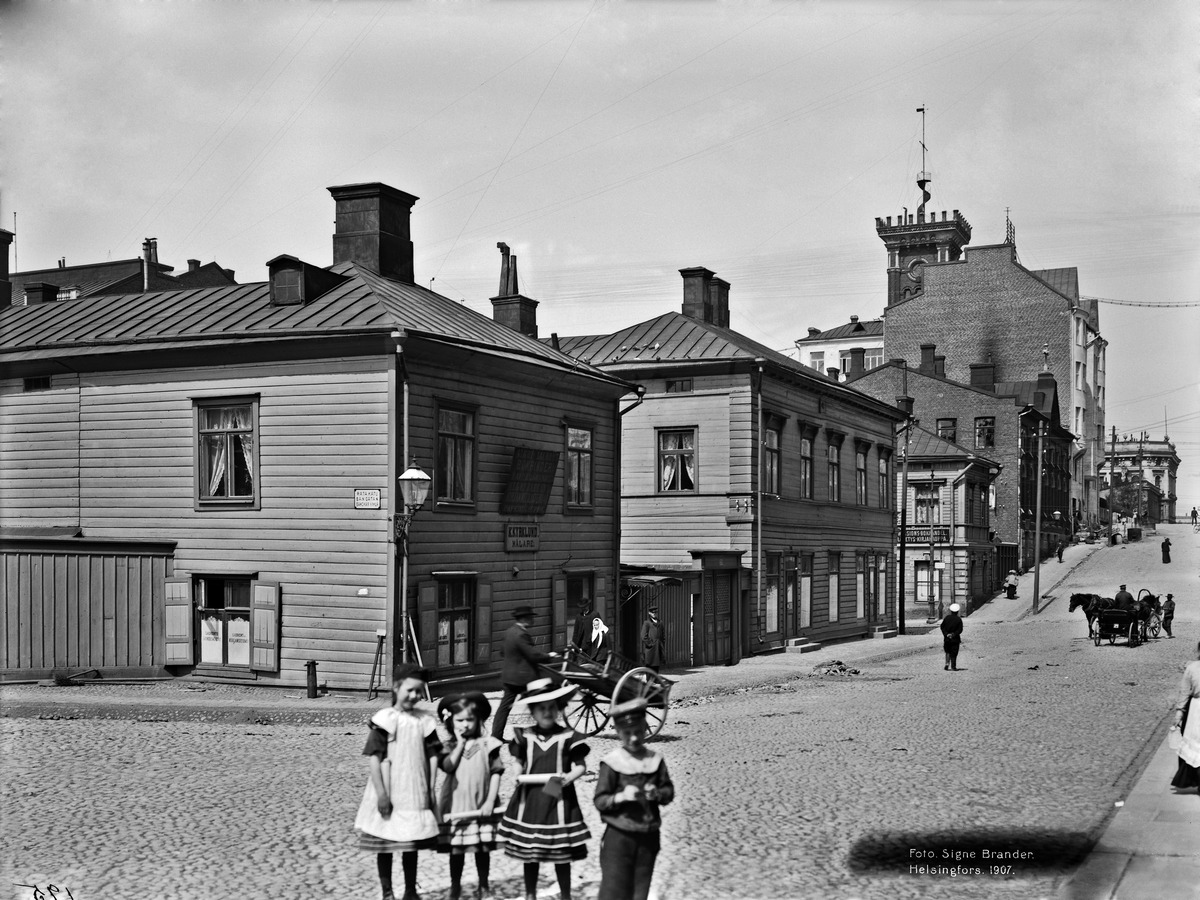
Korkeavuorenkatu 20, 22, 24
sisällön kuvaus: Korkeavuorenkatu 20, 22, 24. mustavalkoinen
Kuvaaja: Brander, Signe, valokuvaaja
Ajankohta: kuvausaika 1907
Paikka: Suomi, Uusimaa, Helsinki, Kaartinkaupunki Helsinki, Korkeavuorenkatu 20, 22, 24
Aiheet: puurakennukset, lapset, liikehuoneistot, hevosajoneuvot